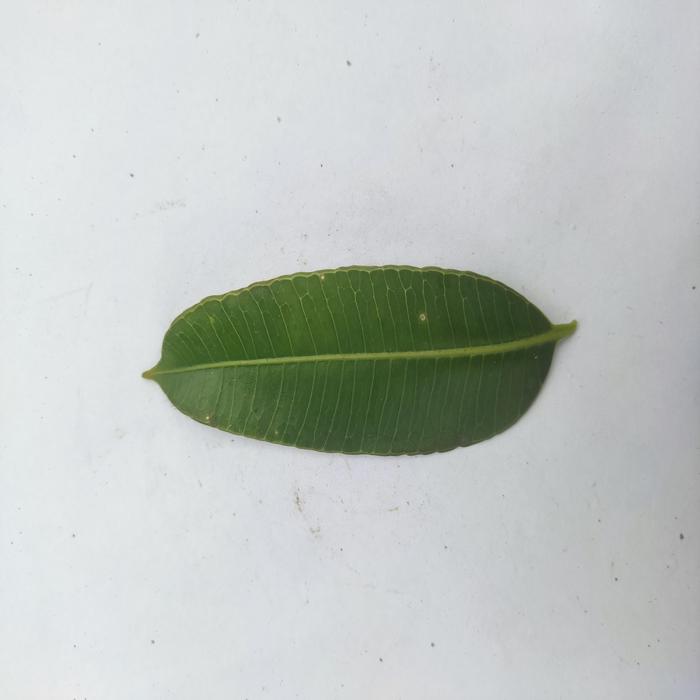
Crop: Hog Plum
Leaf condition: Heathy_Leaf